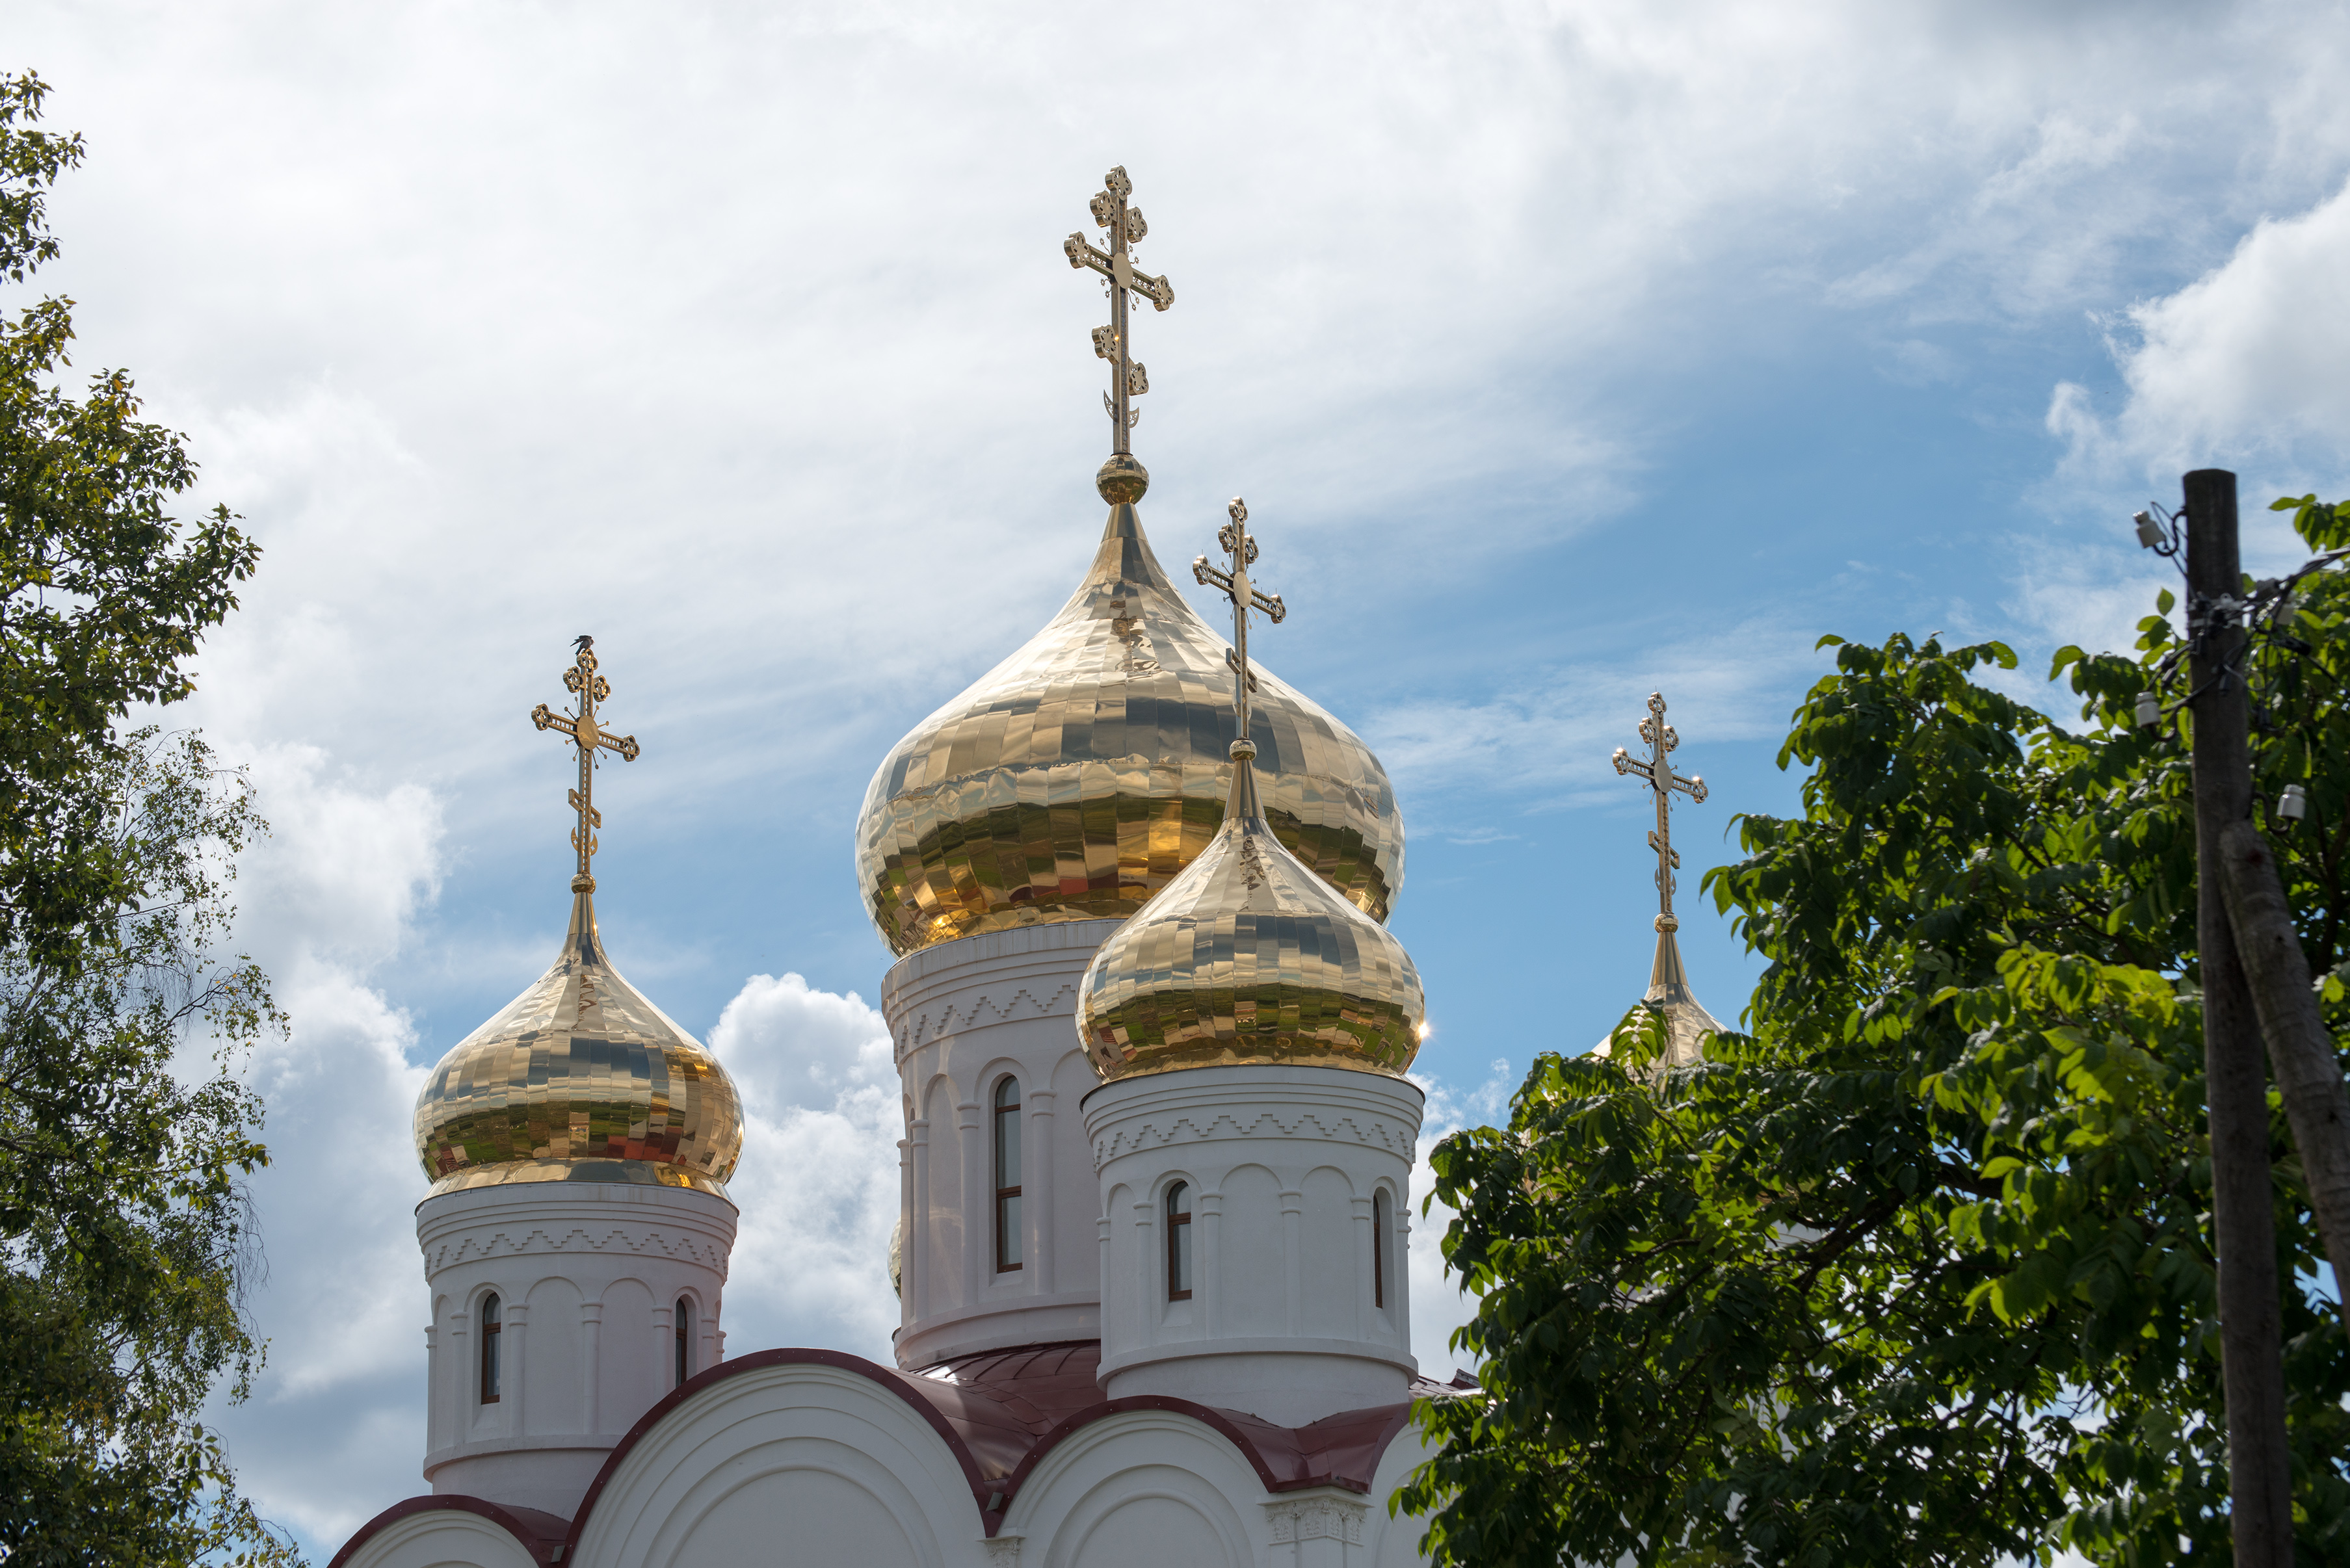
building, city, europe, tower, landmark, church, nikon, place of worship, monastery, moscow, nikkor, russia, d800, 70300mm, moskau, nikond800, moscou, 70300mmf4556gvr, orlovo